Grammar

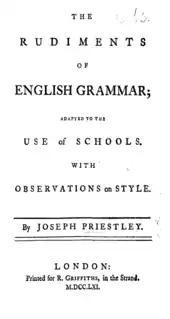
Title page of Joseph Priestley's Rudiments of English Grammar (1761)

A standard language is a dialect that is promoted above other dialects in writing, education, and, broadly speaking, in the public sphere; it contrasts with vernacular dialects, which may be the objects of study in academic, descriptive linguistics but which are rarely taught prescriptively. The standardized "first language" taught in primary education may be subject to political controversy because it may sometimes establish a standard defining nationality or ethnicity.